Sukha Singh

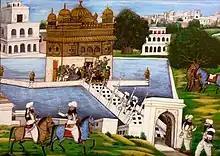
Depiction of a disguised Sukha Singh and Mehtab Singh confronting Massa Ranghar at Harmandir Sahib

Sukha Singh was a Sikh warrior from present-day Punjab, India. Kamboki near Amritsar. He was born to mother Bibi Haro and father Bhai Ladha. He is remembered for being one of the two assassins of Massa Ranghar, alongside Mehtab Singh.